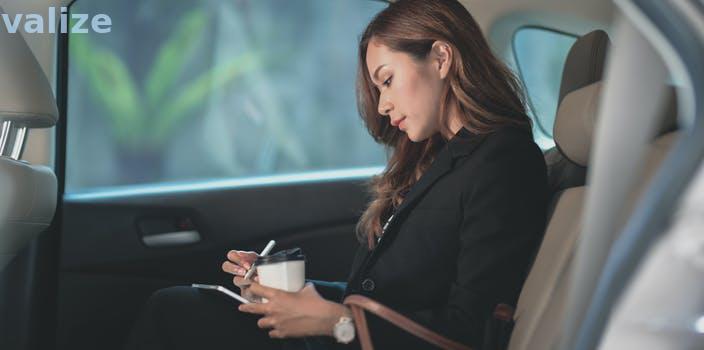
Label: Watermark